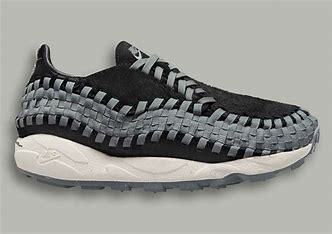
Brand: Nike
Model: Air Footscape Woven